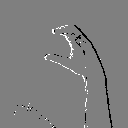
ASL letter: c